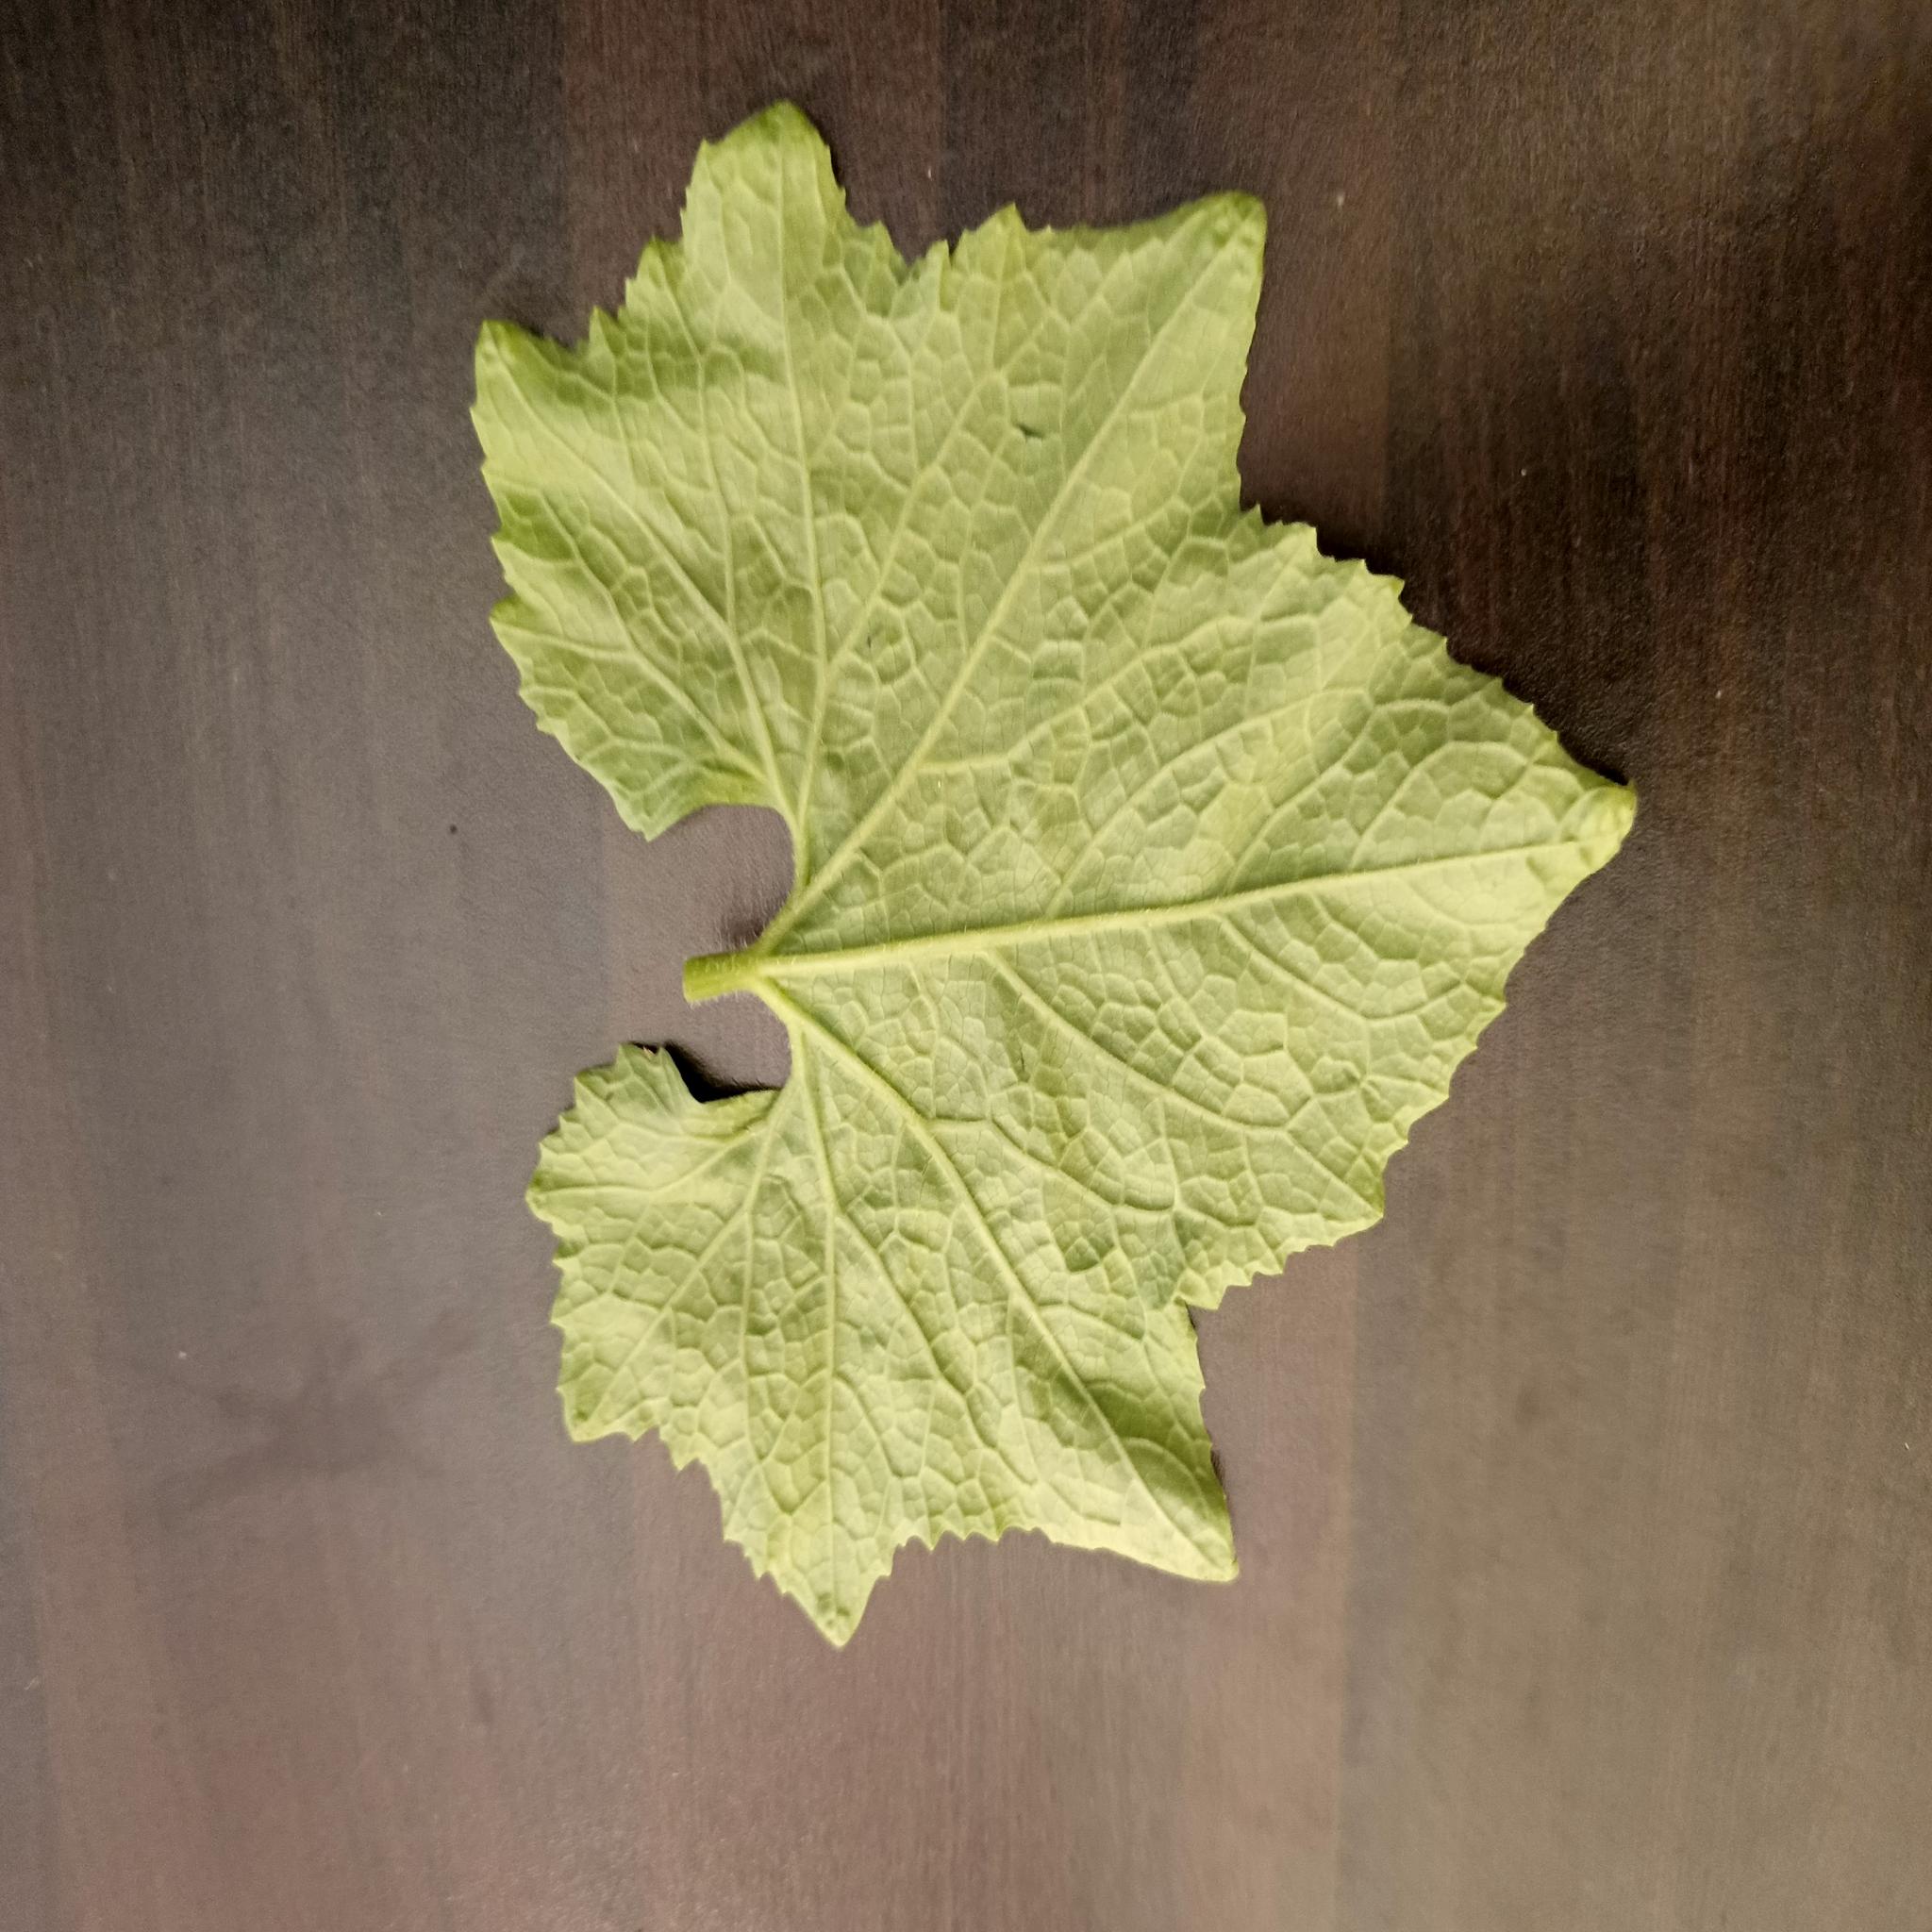
Label: Healthy